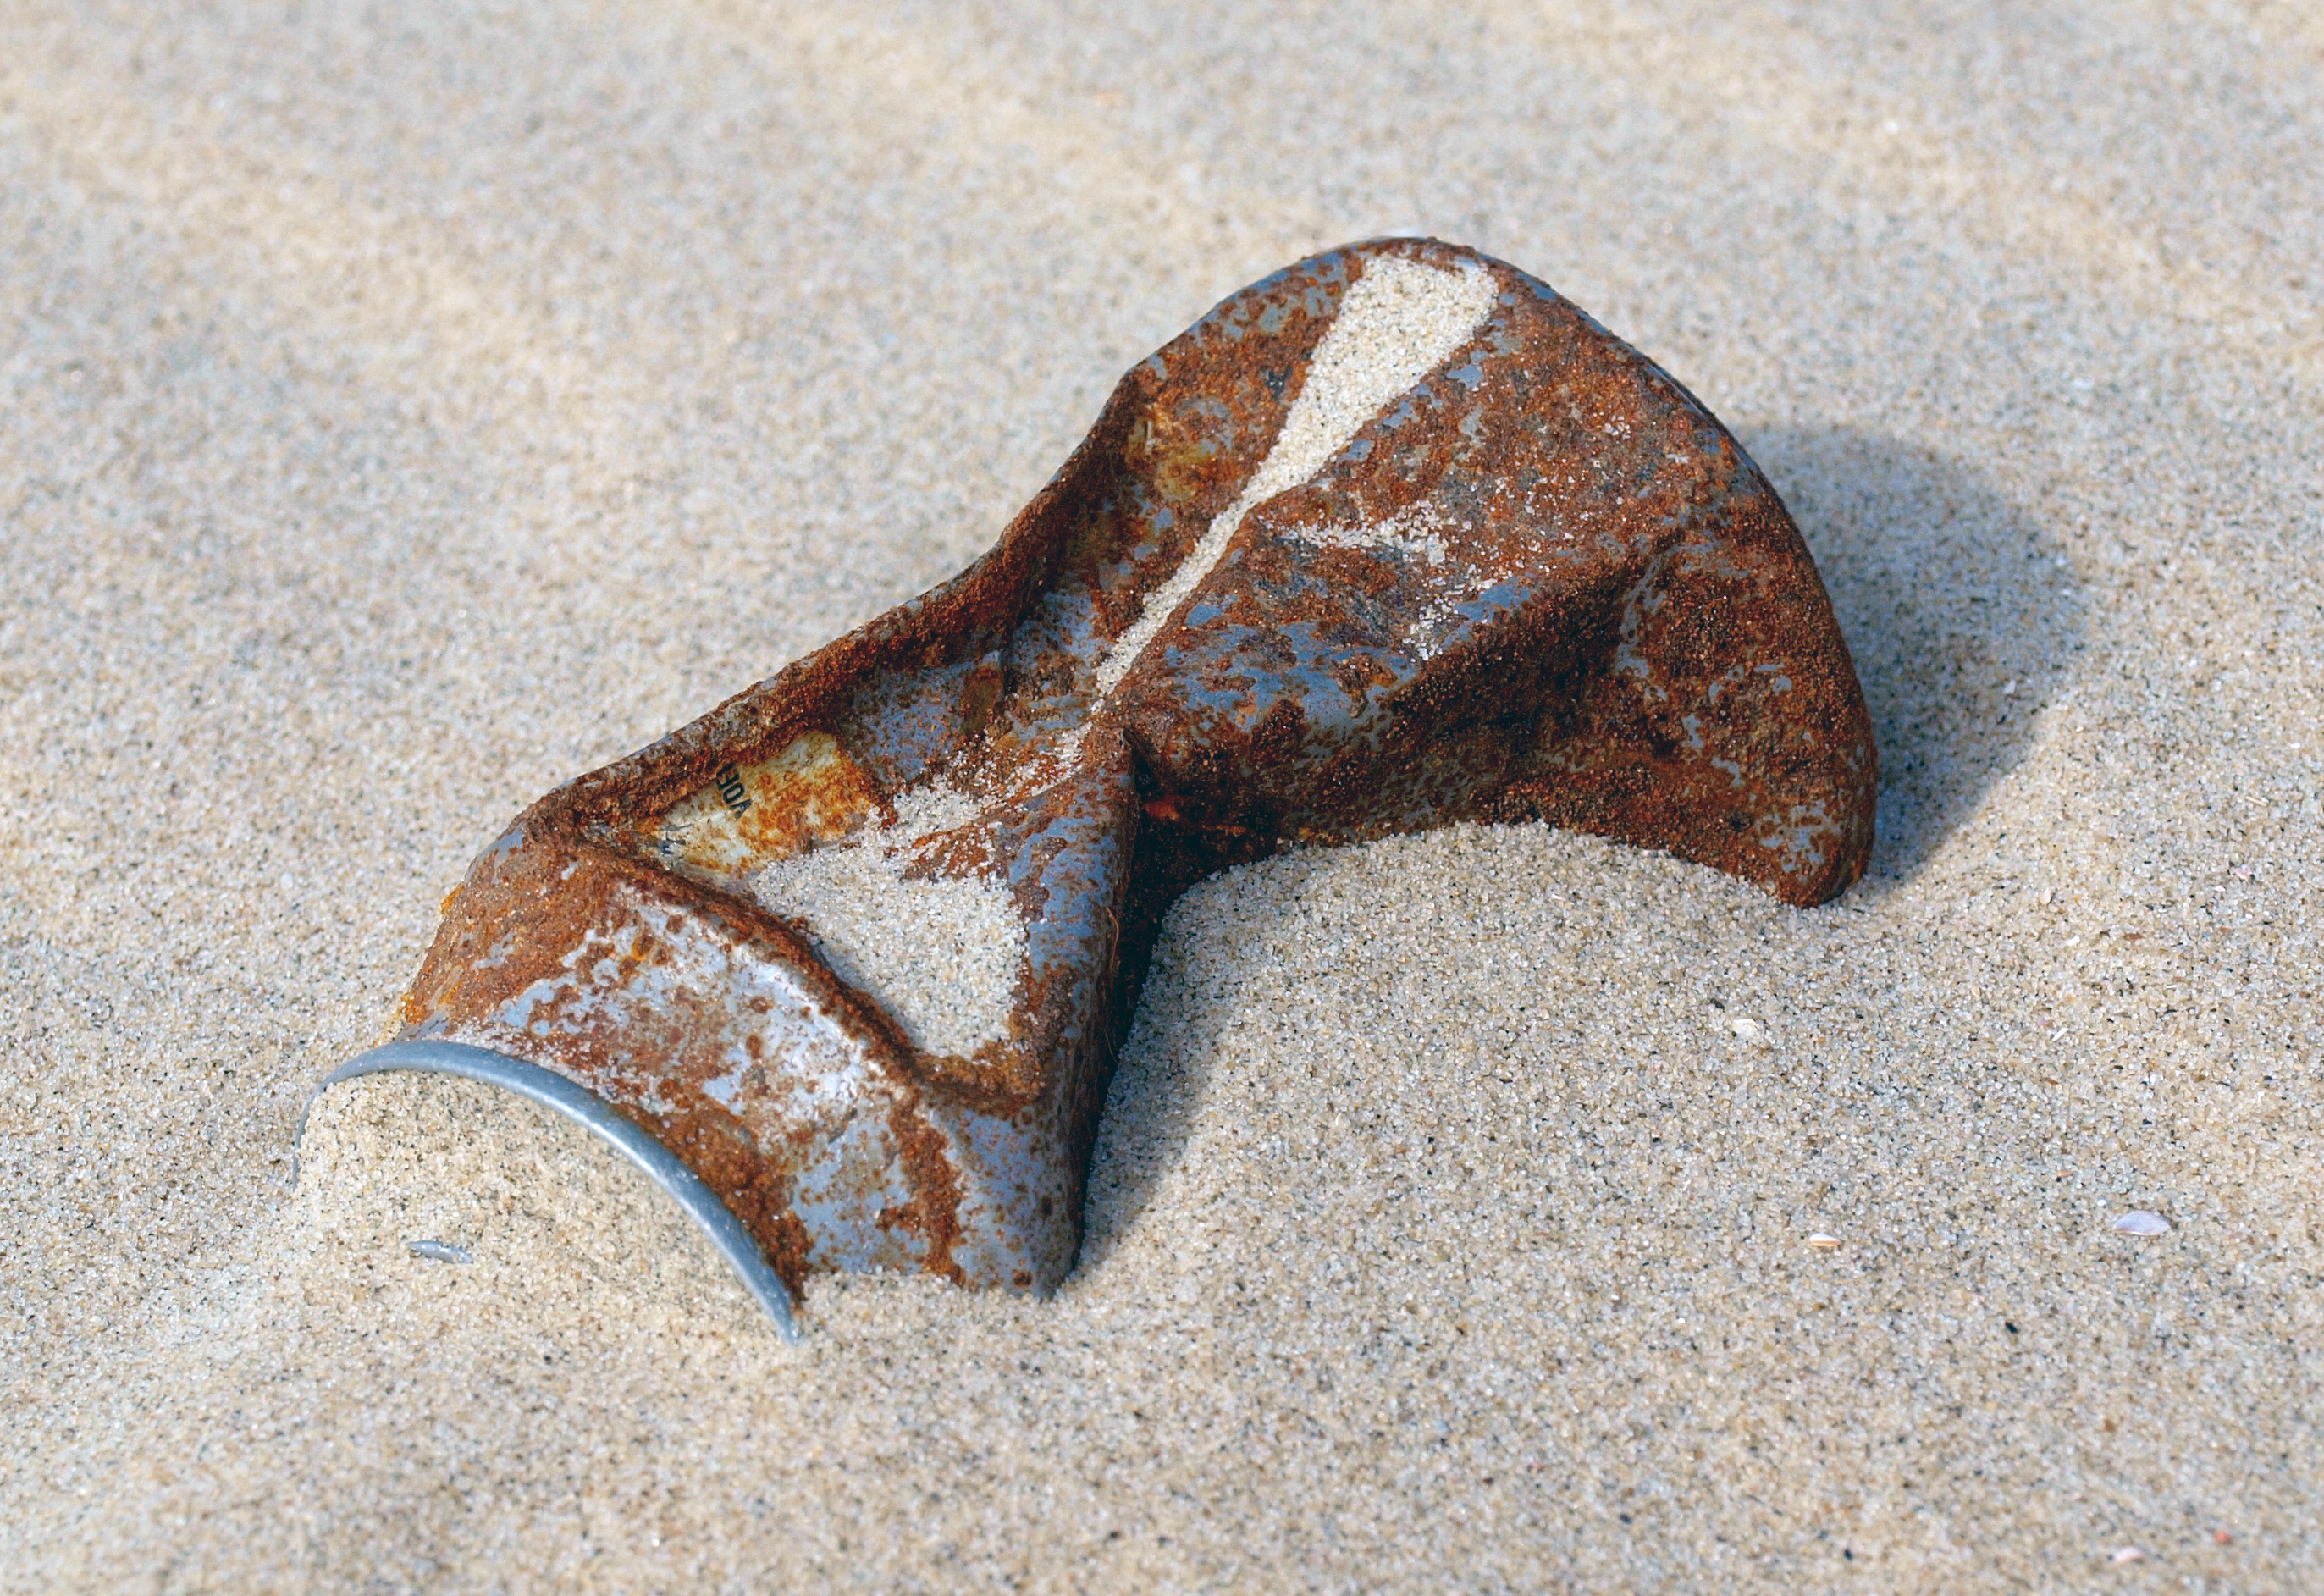
sand, can, rust, rusty can, drought, aridity, waste, trash, pollution, metal